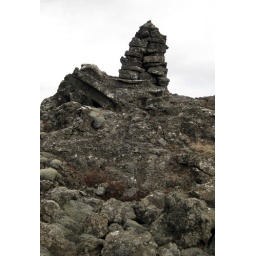
Piles of rocks near the highway